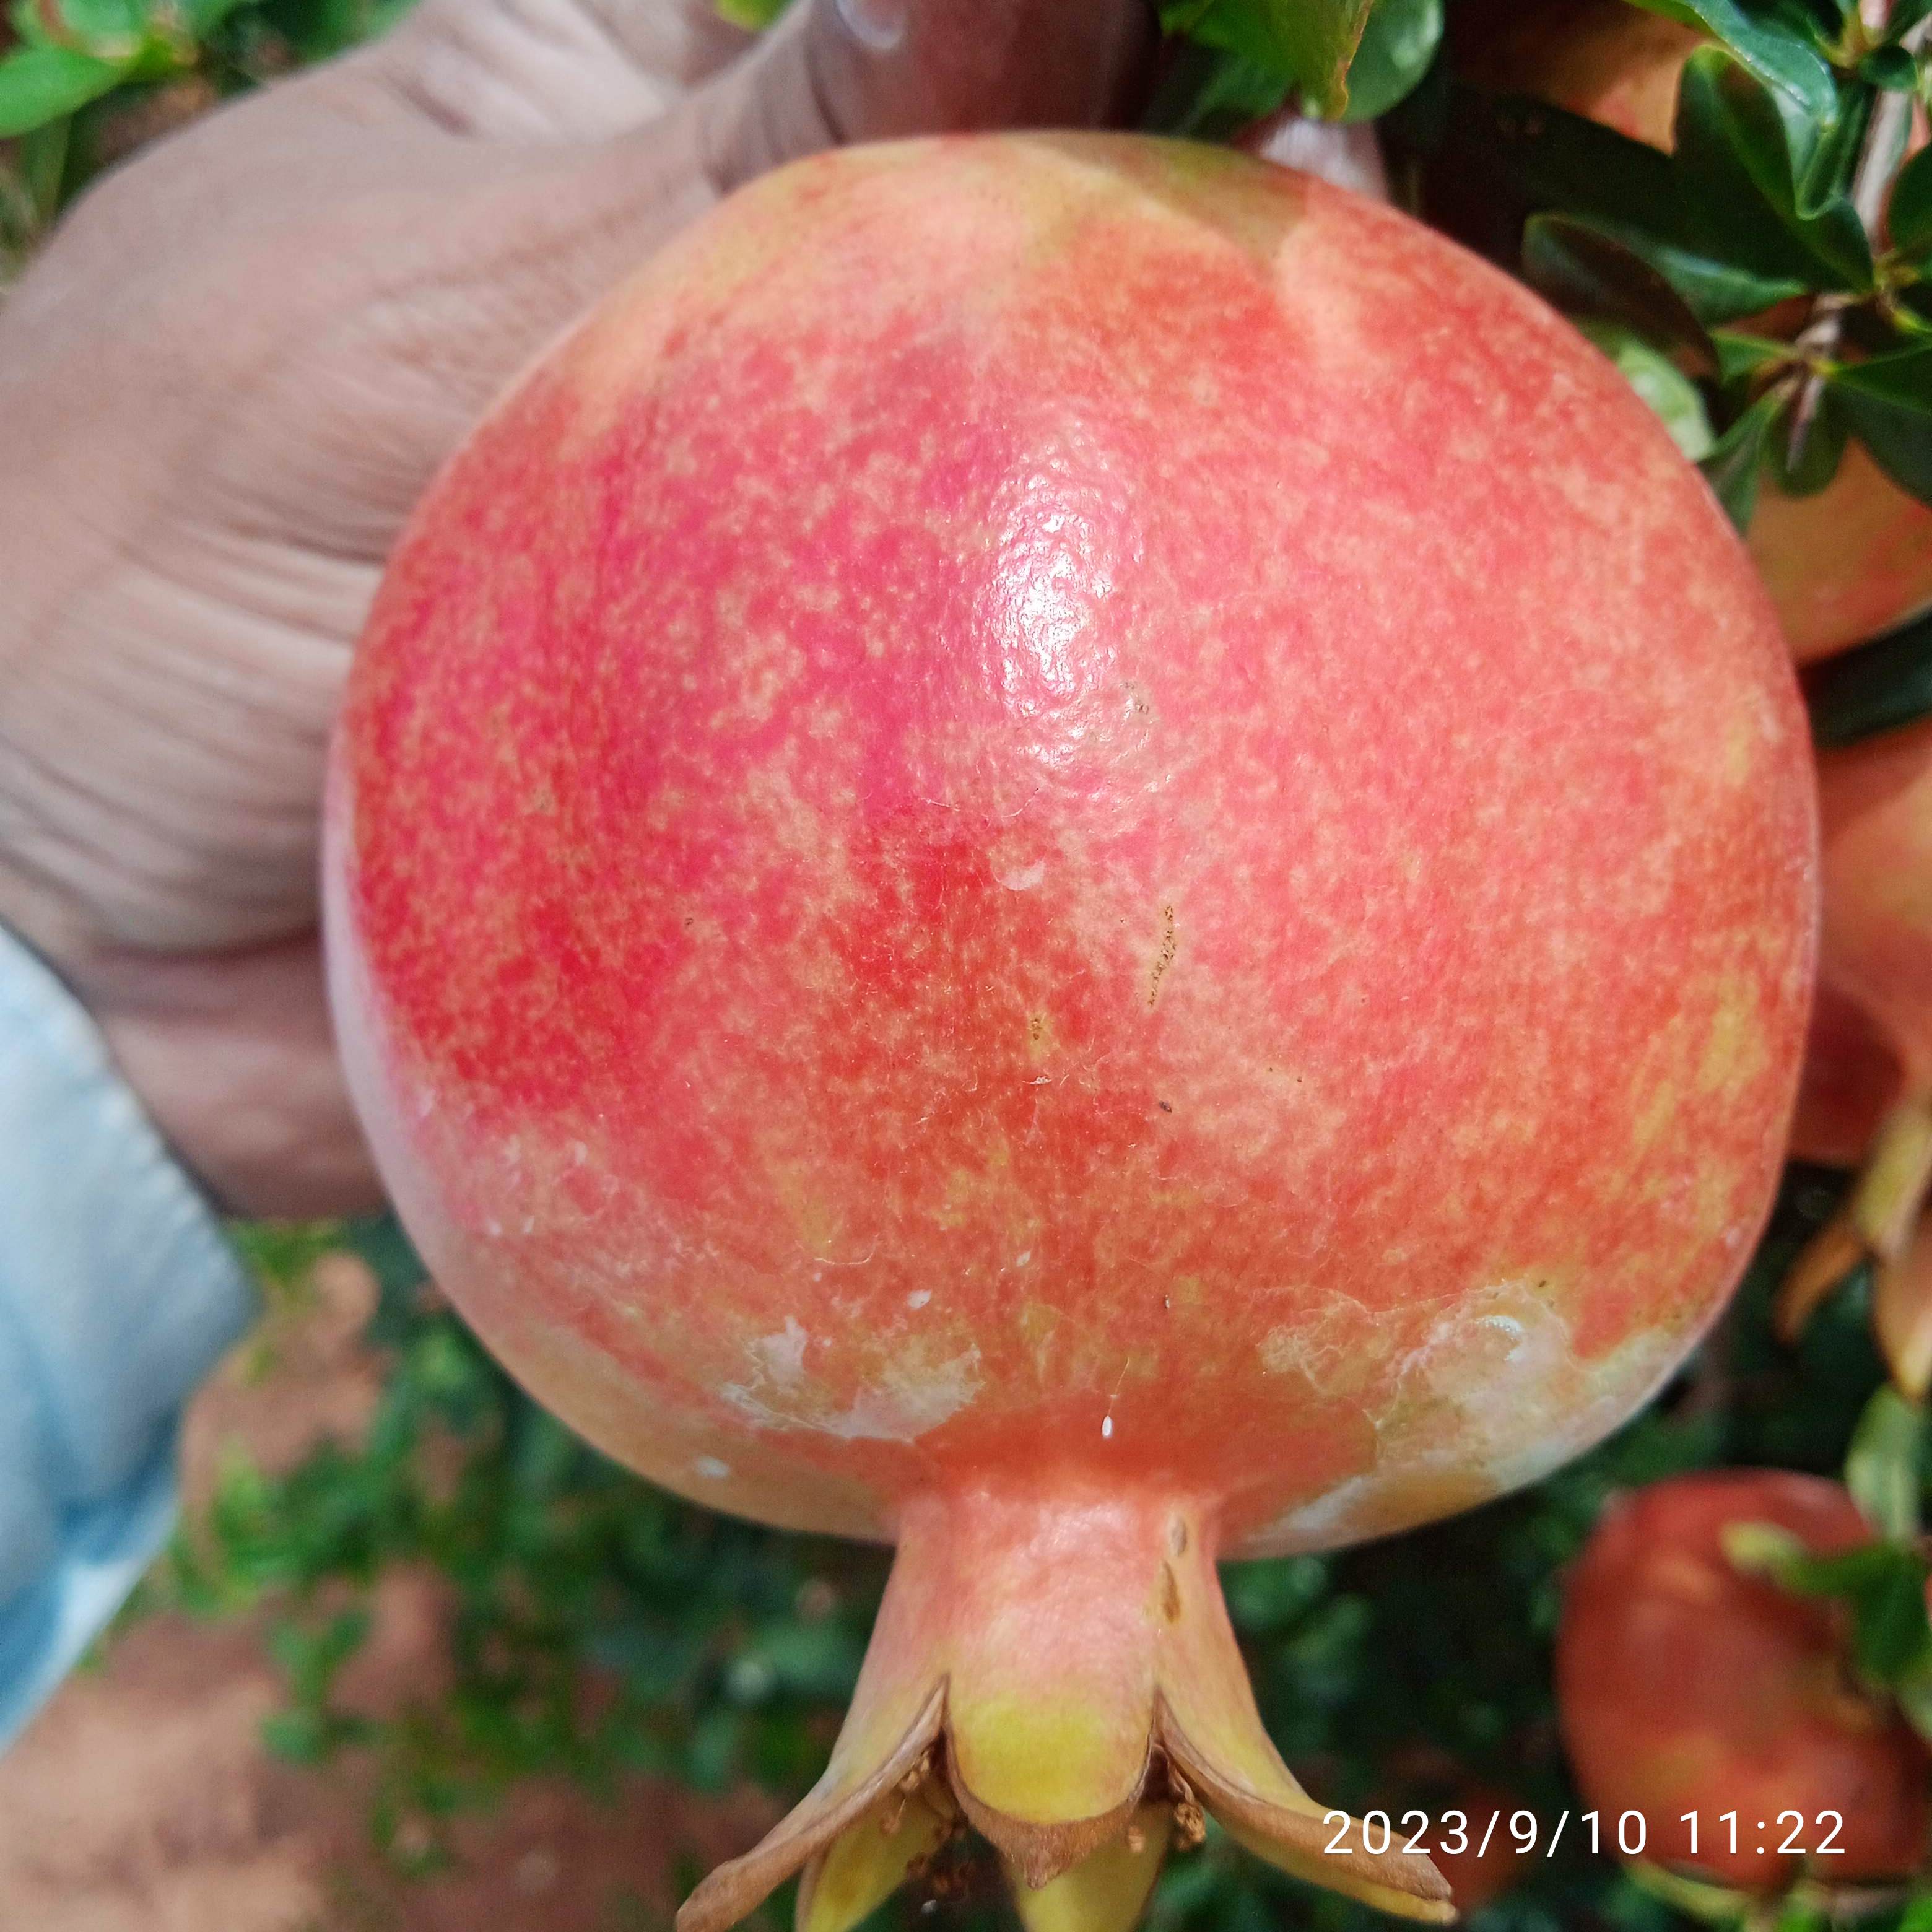
Label: Healthy